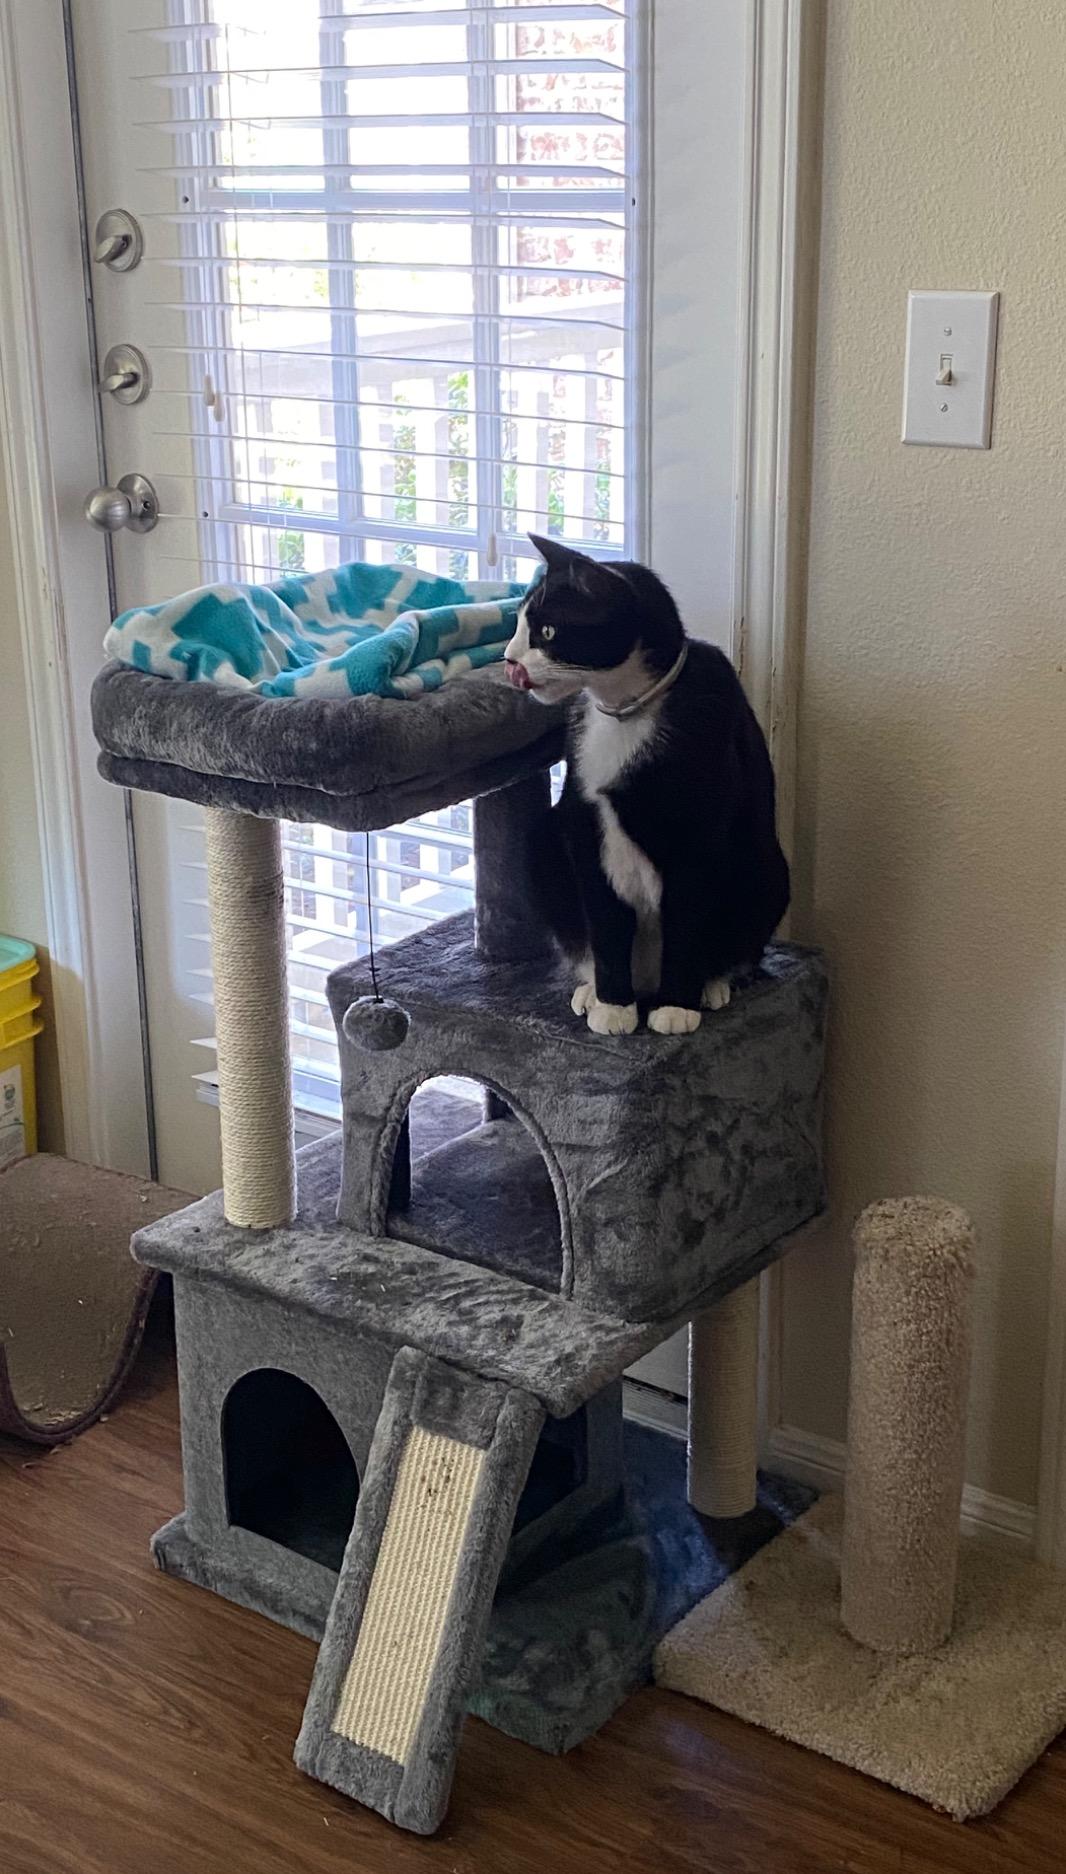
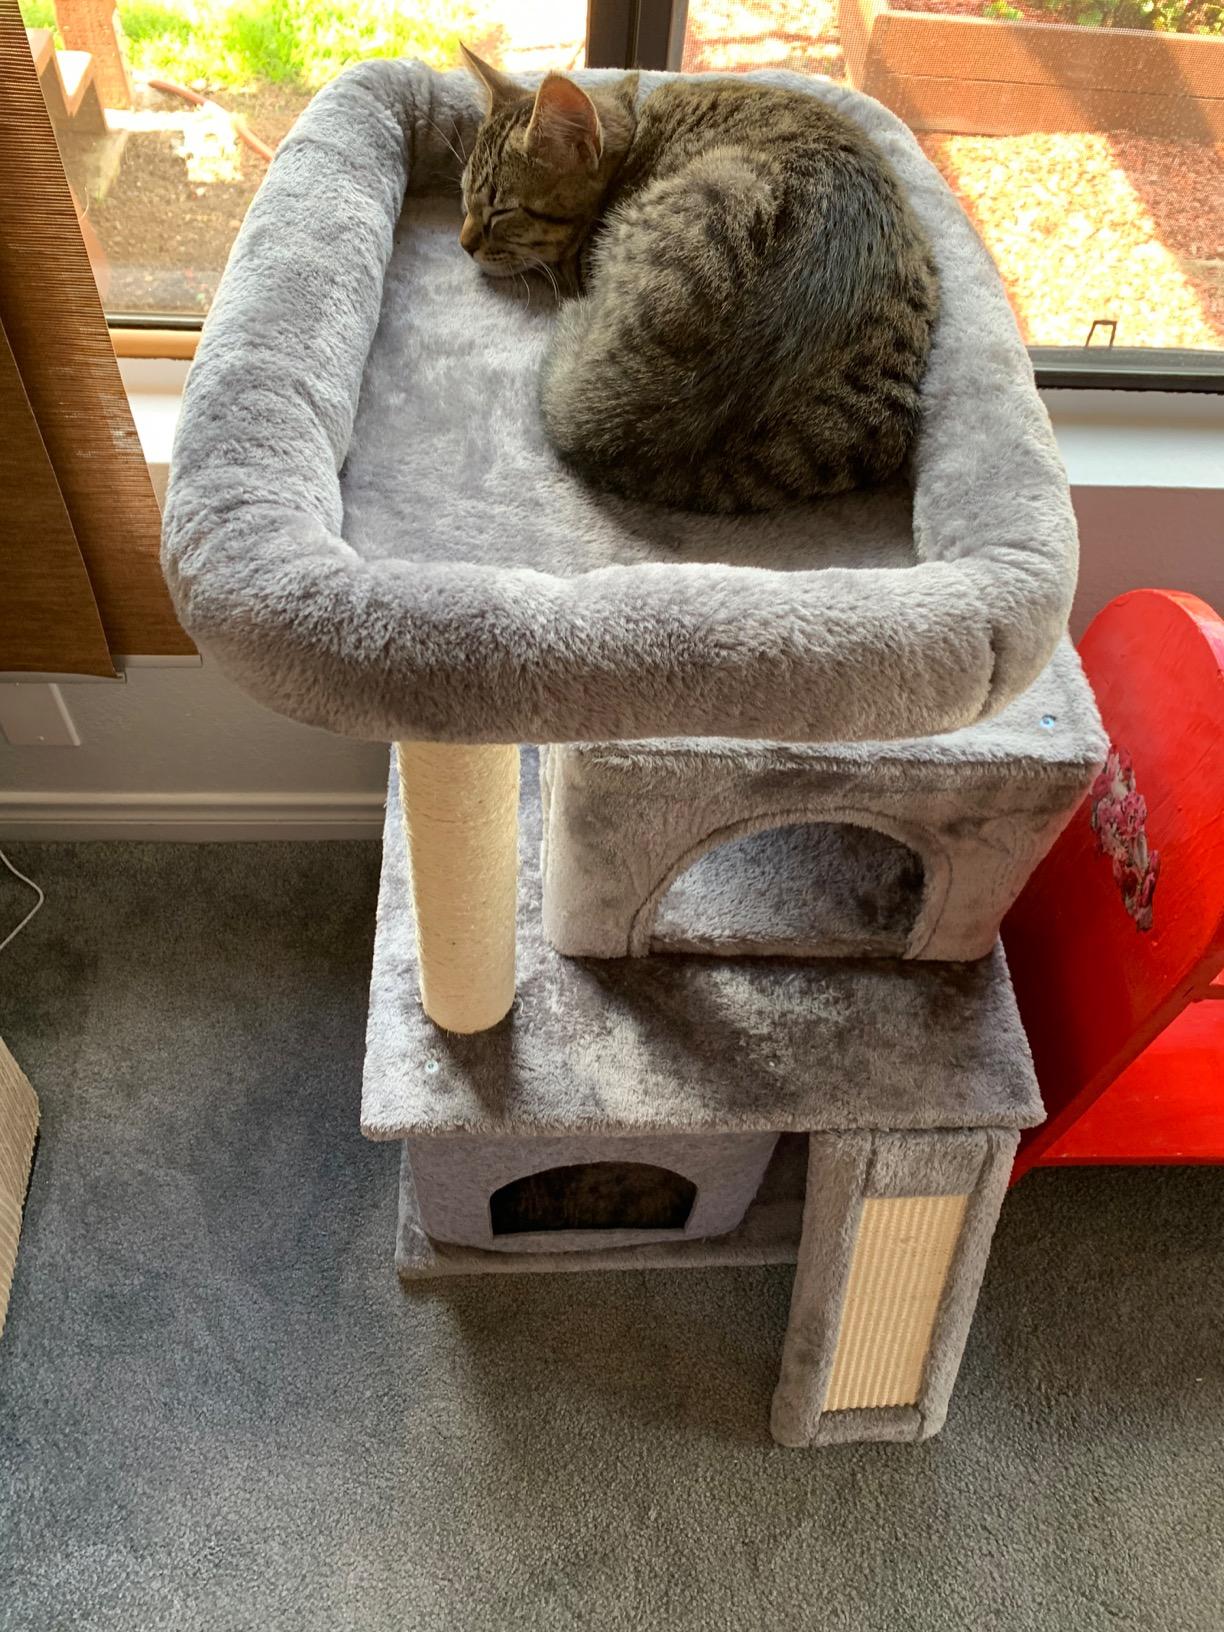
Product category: items_cat tree
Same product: yes